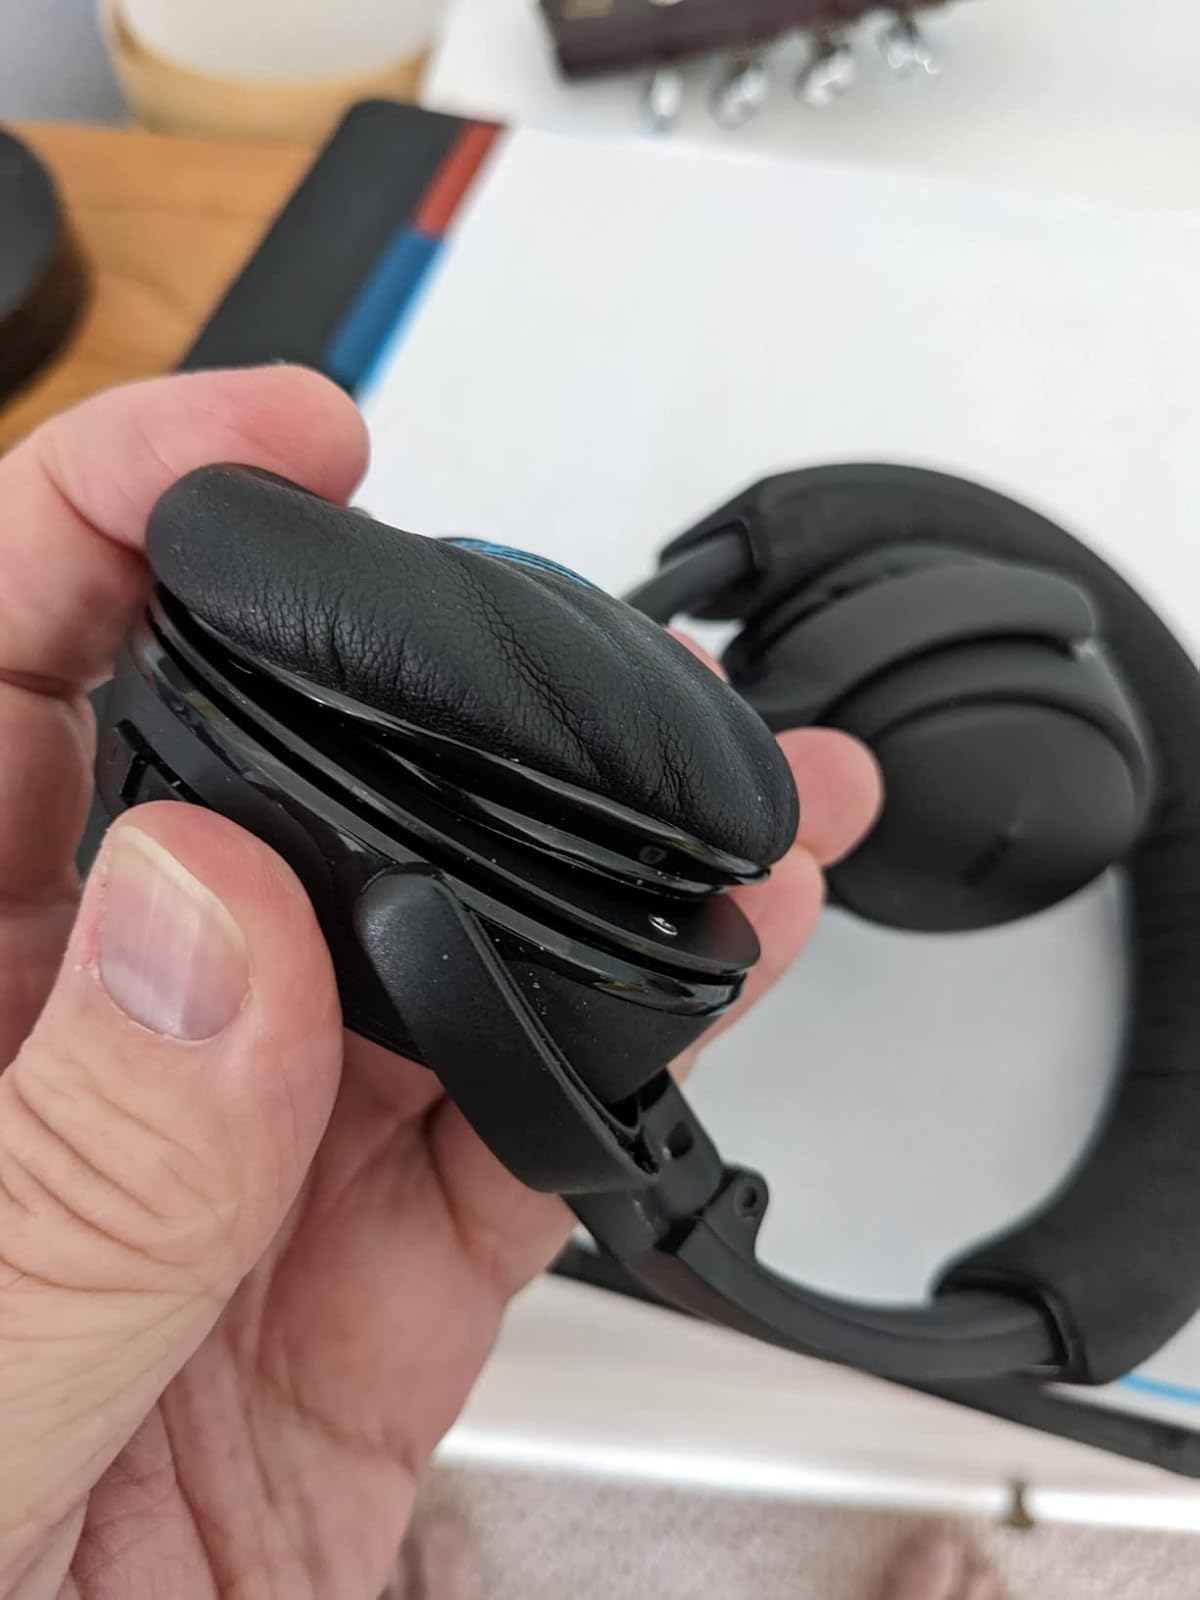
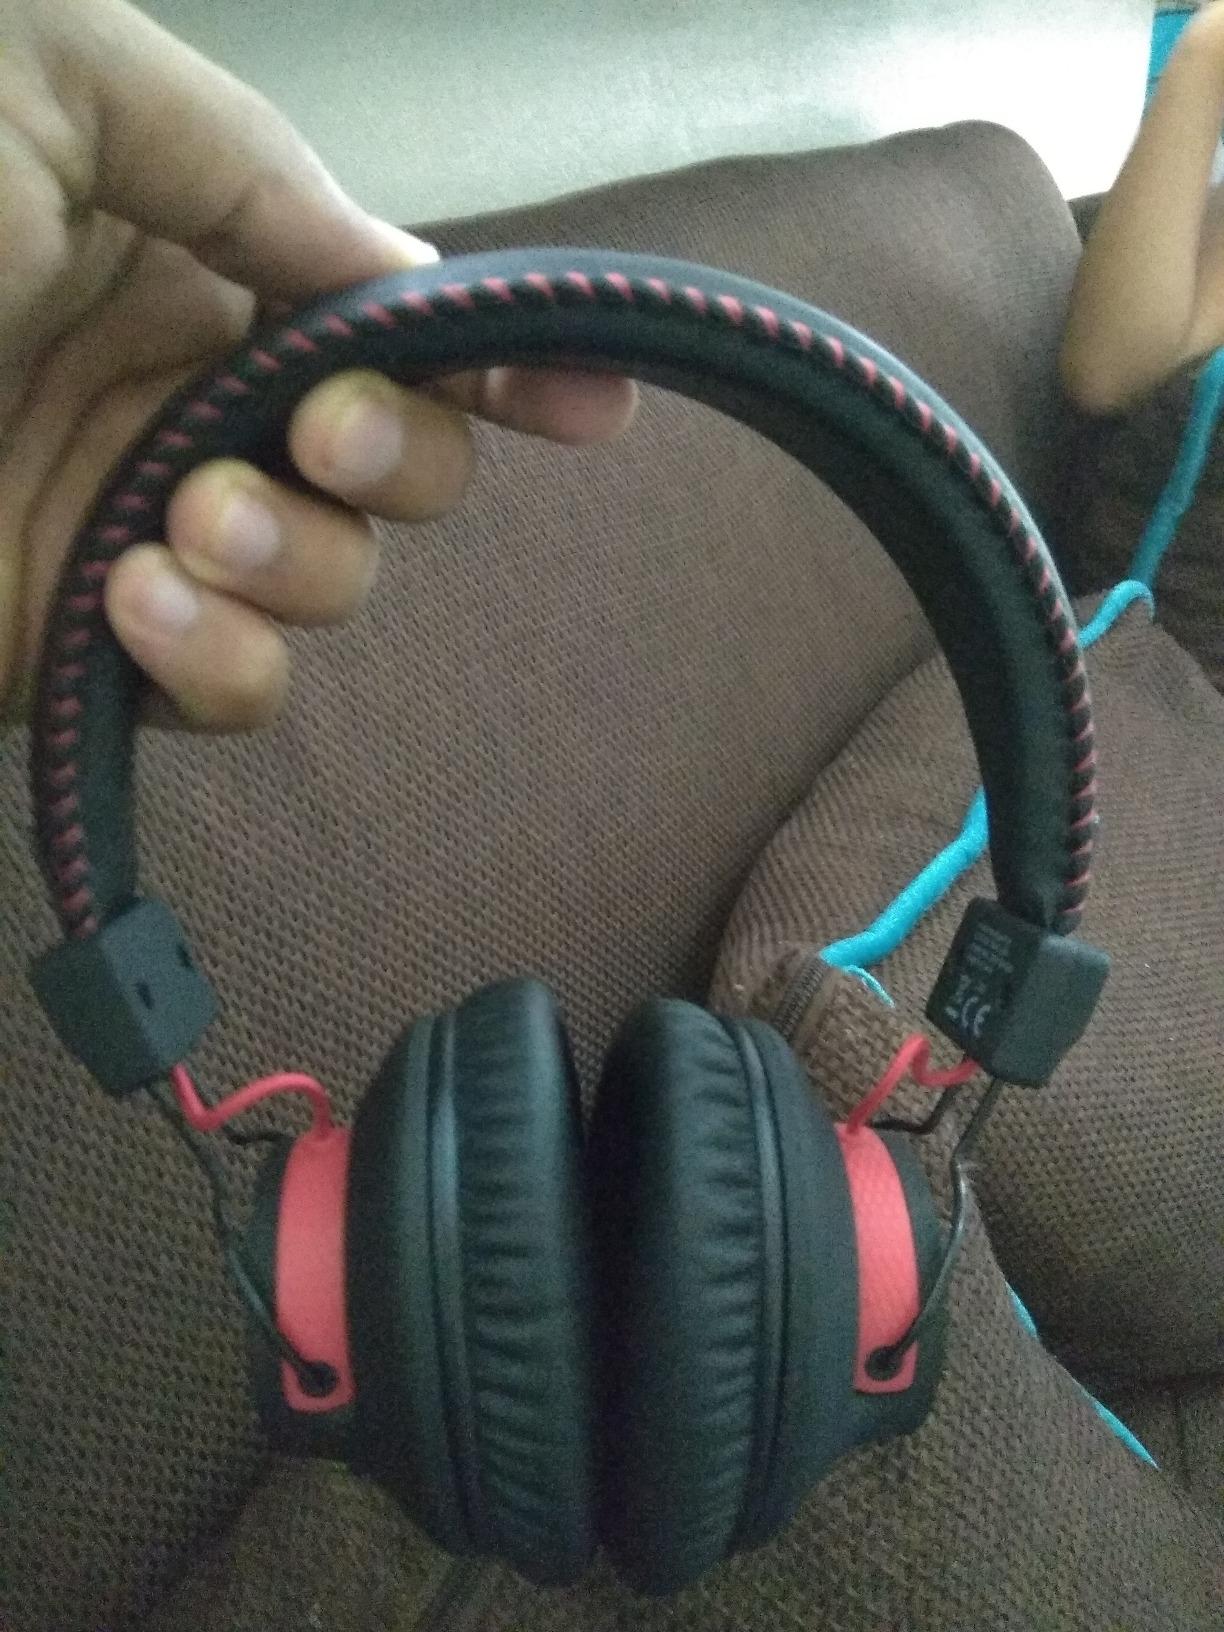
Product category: headphones
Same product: no